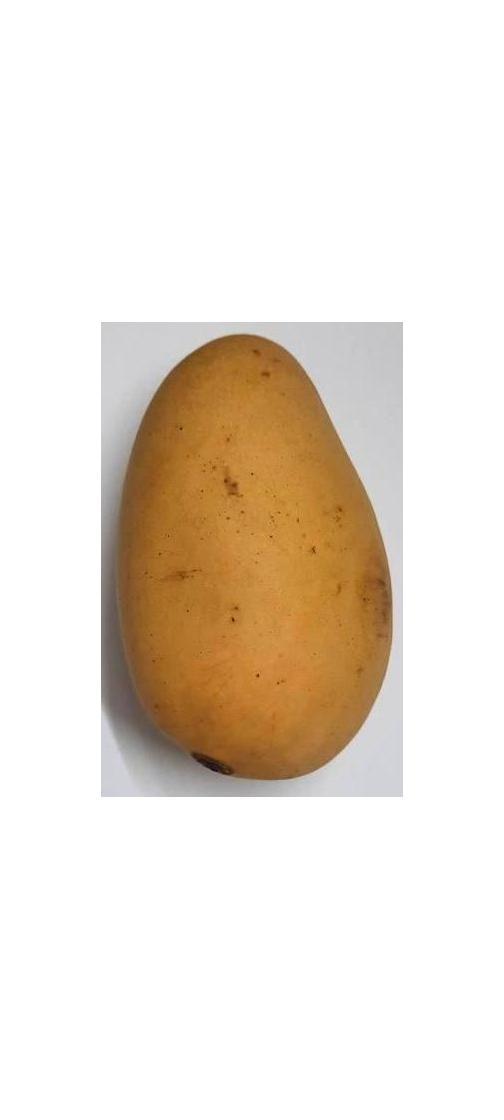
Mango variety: Katimon